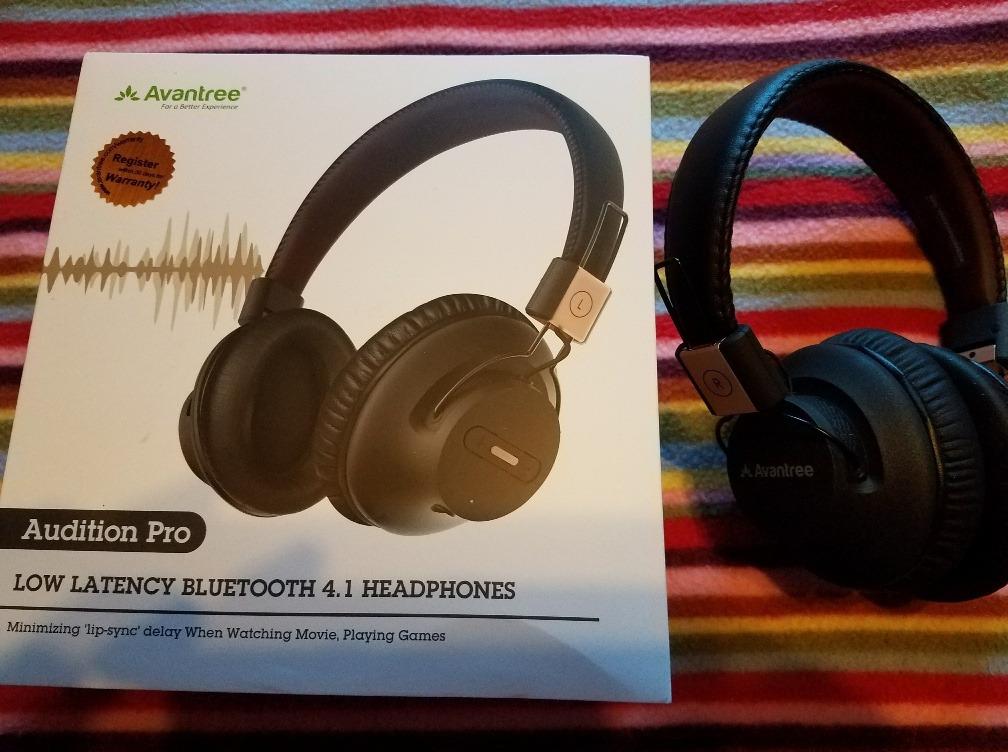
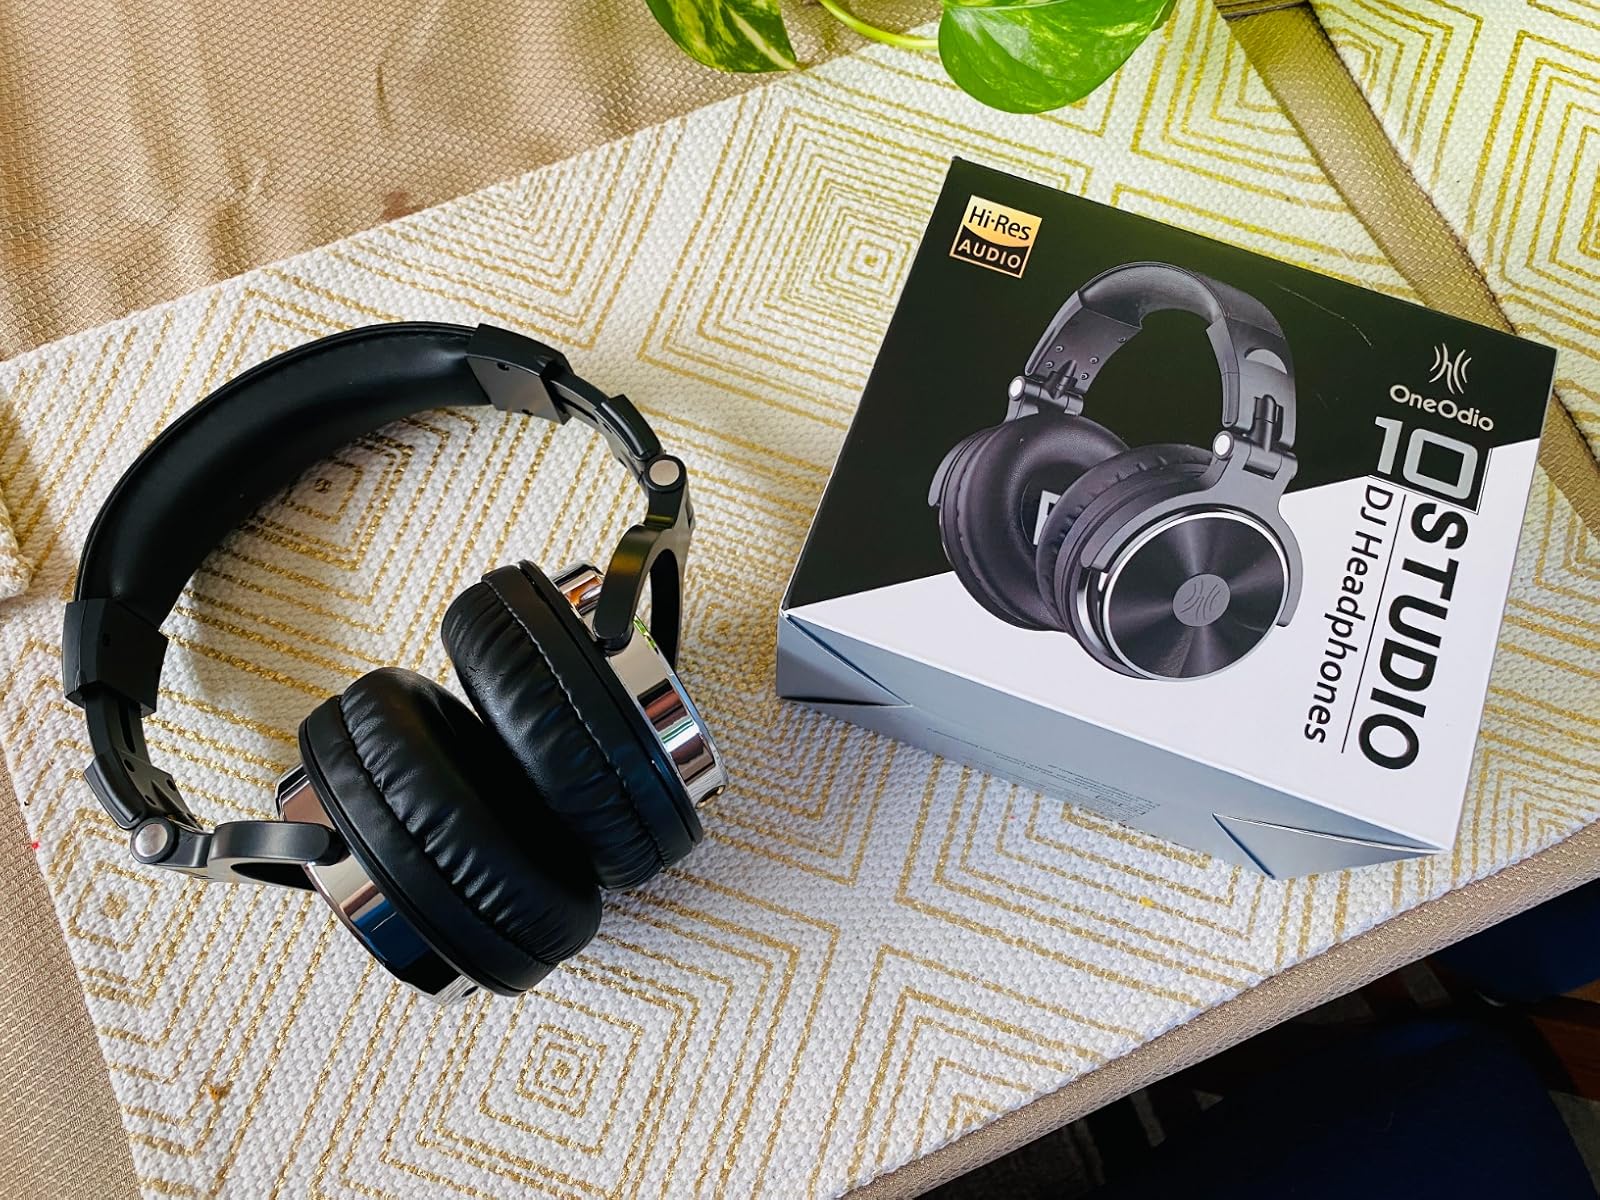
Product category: headphones
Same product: no